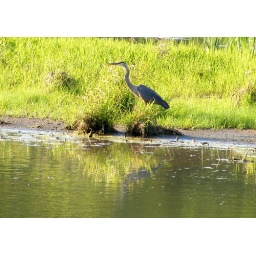
A great blue heron on the hunt at the lake in Dongola, Illinois.